Bothnia Line

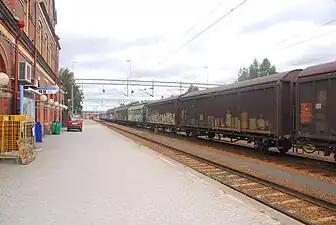
The line ends at Umeå Central Station

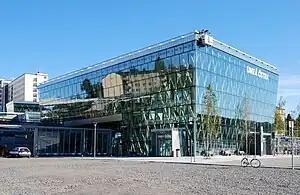
Umeå East in September 2010

The most used station is forecast to be Umeå East, since it is within walking distance of Umeå University and the University Hospital. Umeå Central Station was closed in 2010 and 2011 for rebuilding.